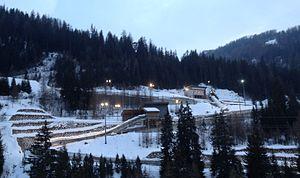
Le haut de la piste de bobsleigh de La Plagne, en France.
La Piste de La Plagne est une piste de bobsleigh, luge et skeleton située à La Plagne, dans les Alpes française. La piste a accueilli les compétitions de bobsleigh et de luge à l'occasion des Jeux olympiques d'hiver de 1992 d'Albertville. Elle est considérée également comme une des pistes les plus techniques au monde.